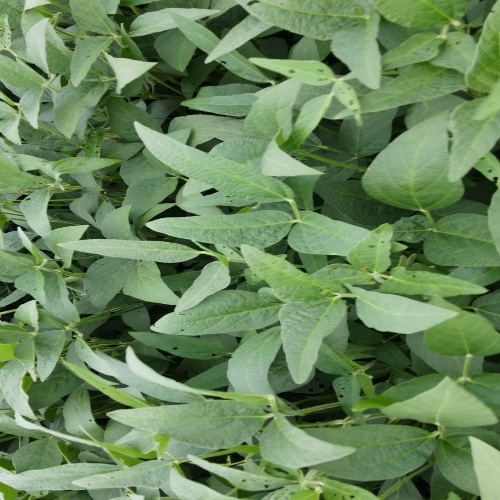
Label: Diabrotica_speciosa